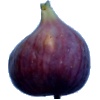
Label: fig